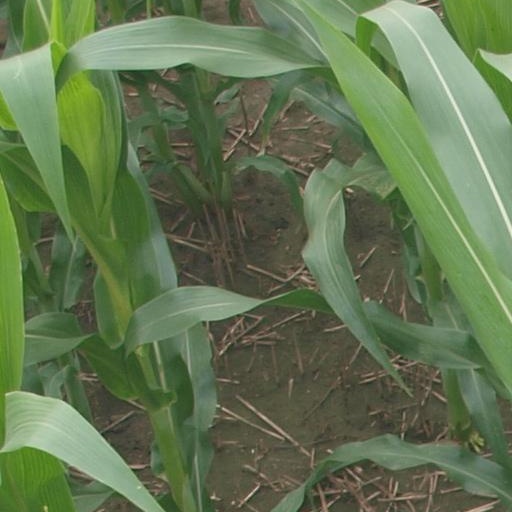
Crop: maize; corn